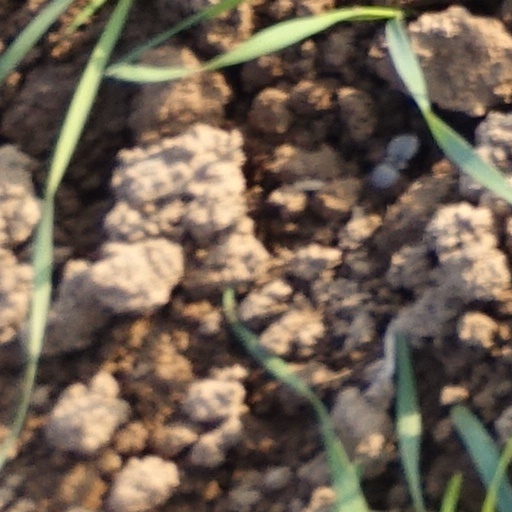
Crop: wheat